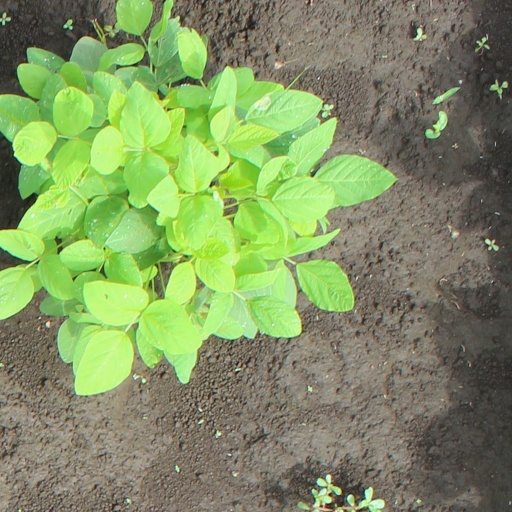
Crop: soybean